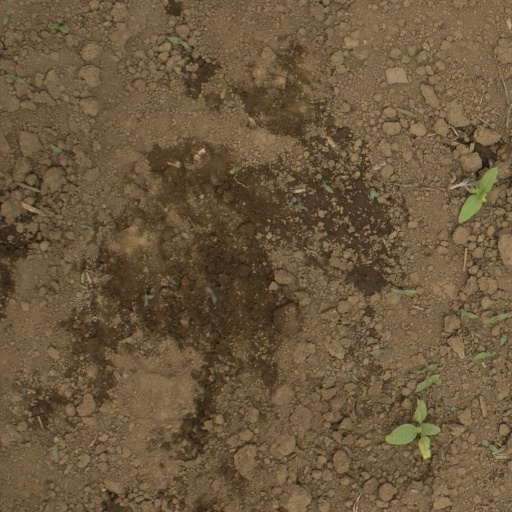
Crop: Jerusalem artichoke